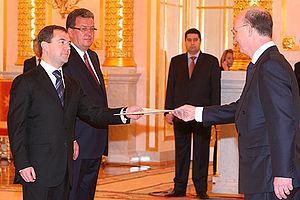
L'ambassade d'Algérie en Russie est la représentation diplomatique de l'Algérie en Russie.